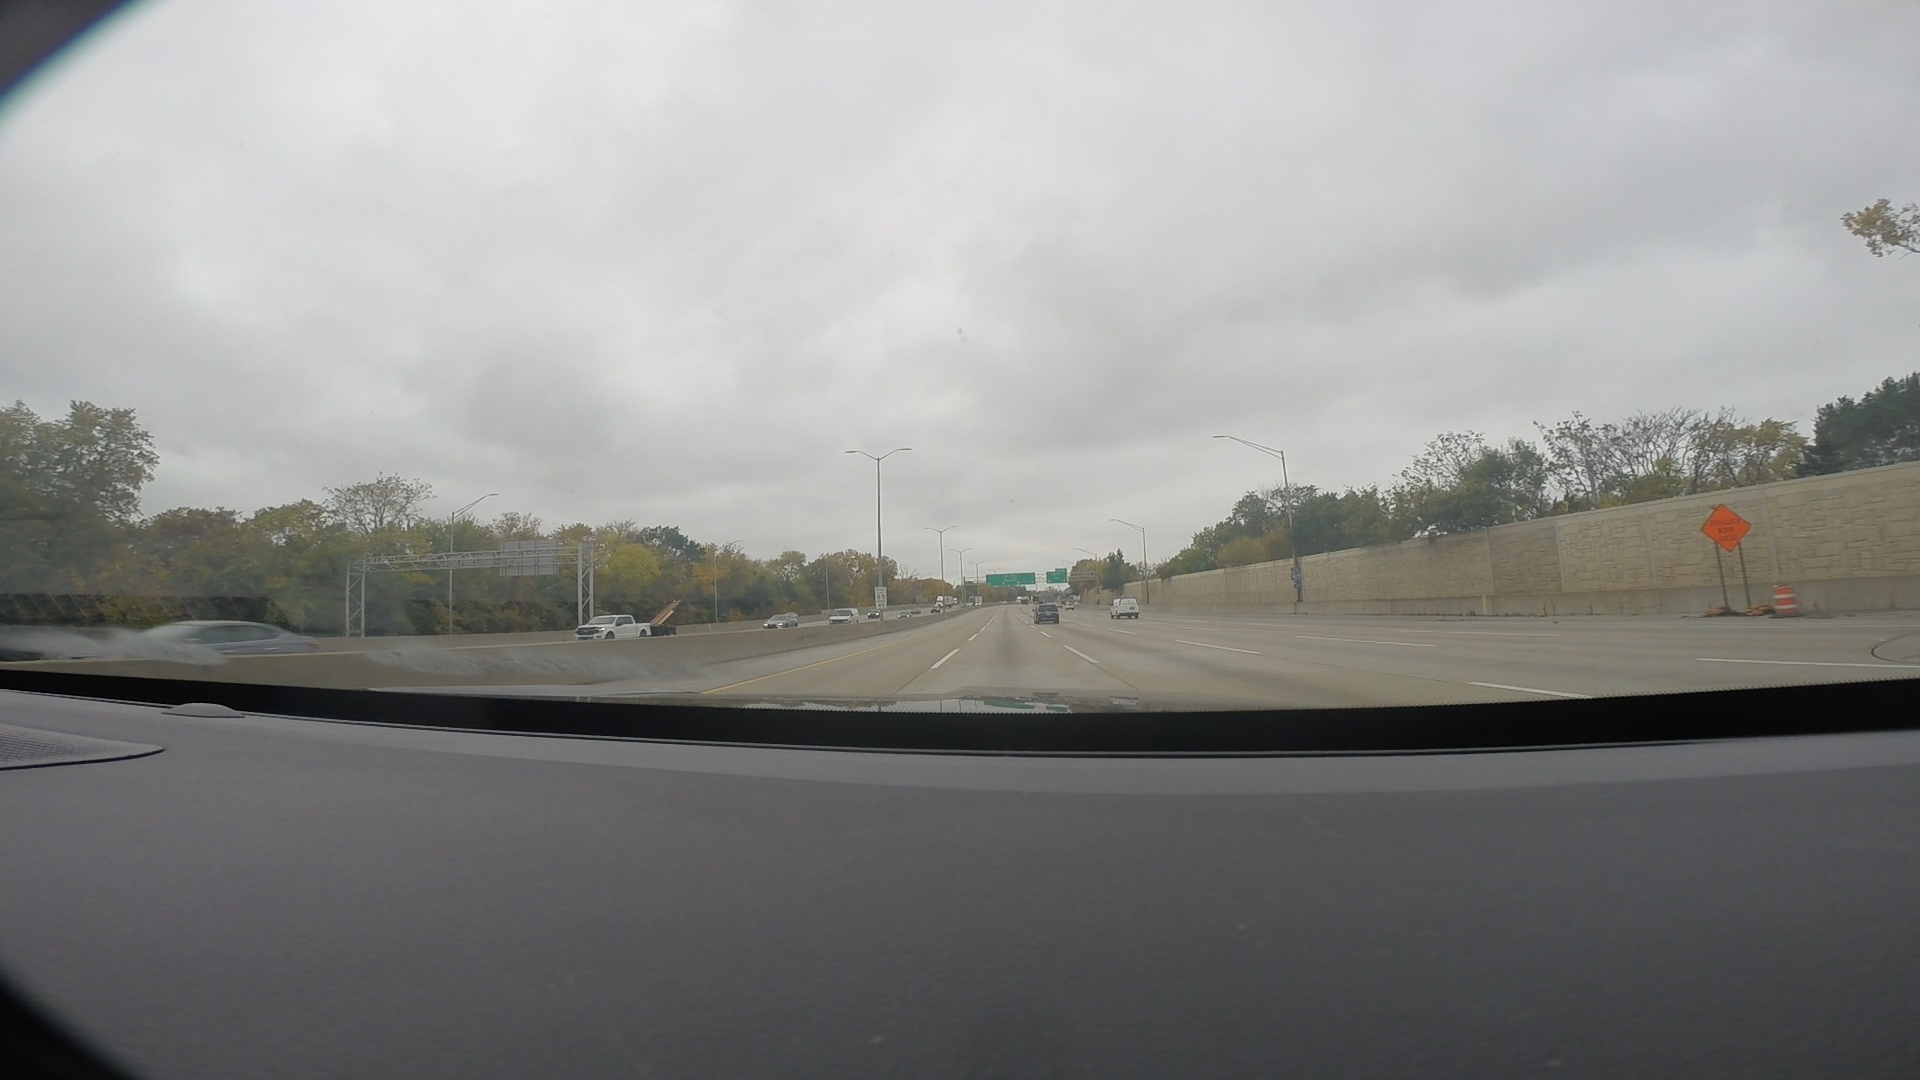
Speed limit sign label: mph55